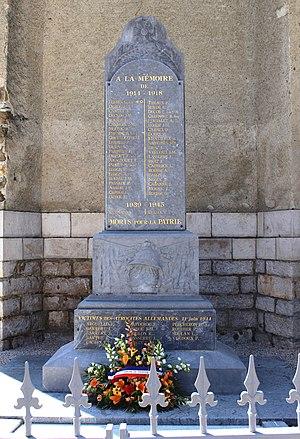
Monument aux morts de Trébons (Hautes-Pyrénées)
Trébons est une commune française située dans le département des Hautes-Pyrénées, en région Occitanie.